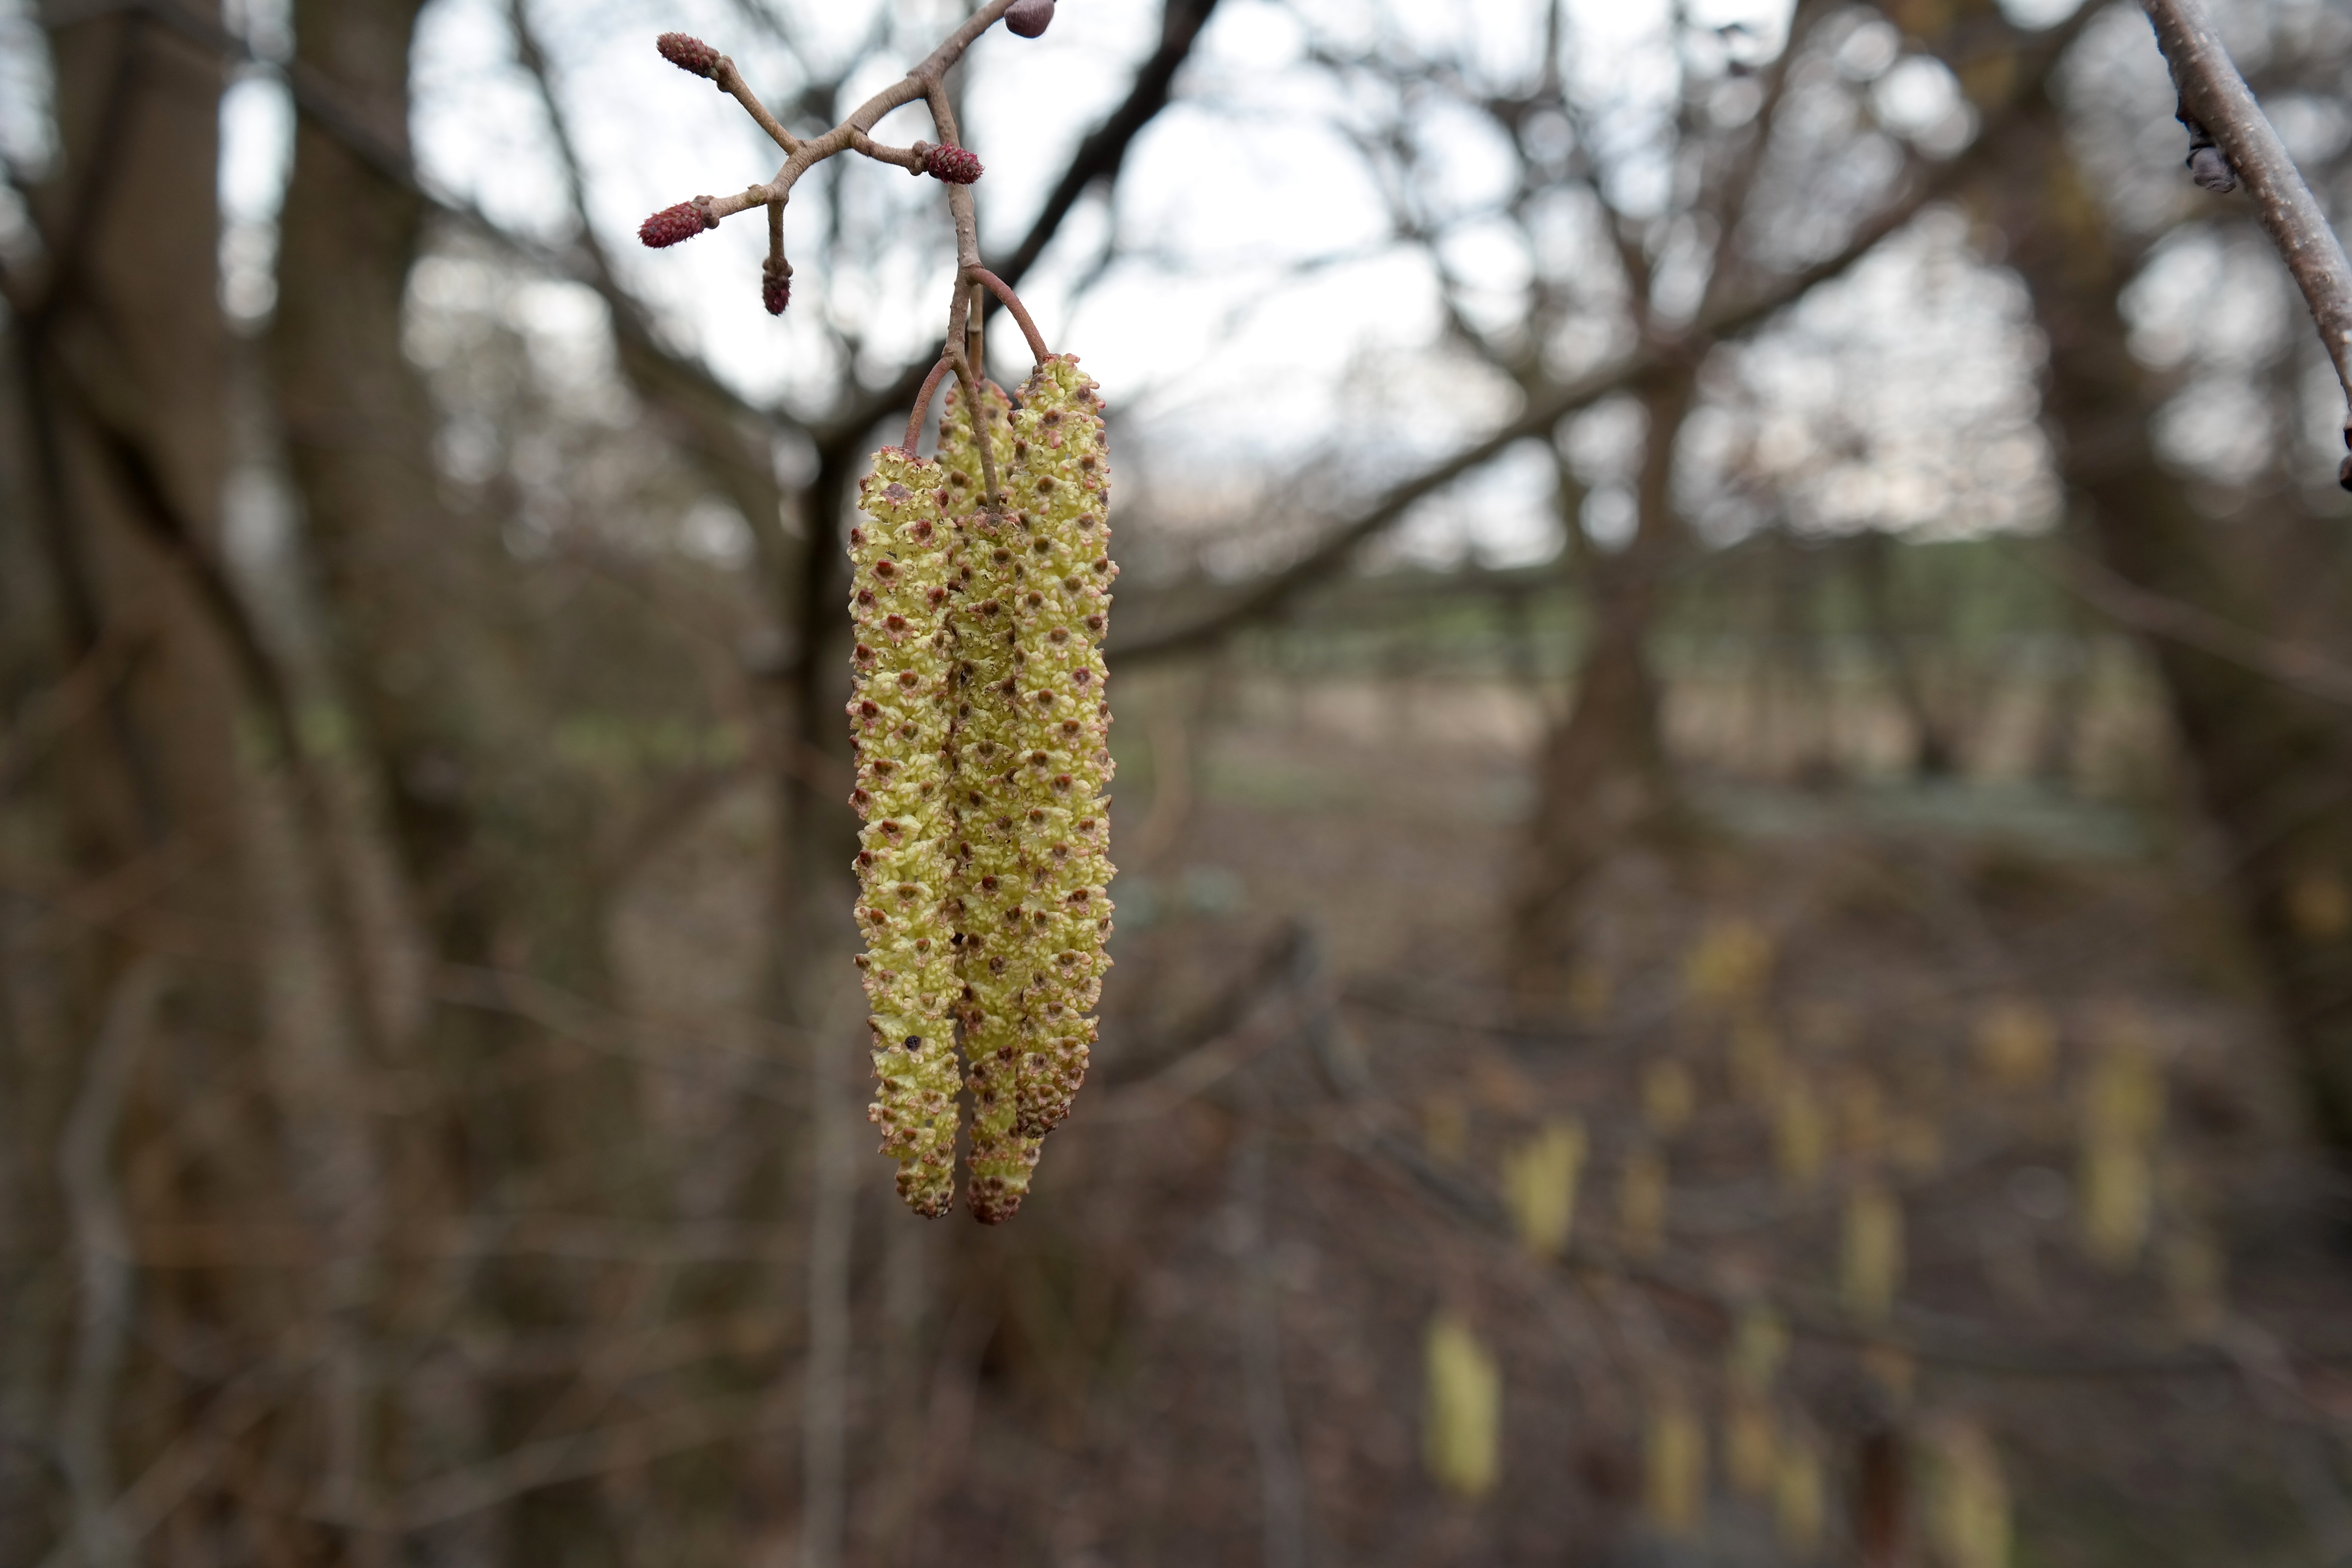
tree, nature, forest, branch, blossom, plant, sunlight, leaf, flower, wildlife, spring, autumn, botany, yellow, flora, season, fauna, wildflower, hazelnut, corylus avellana, plant stem, male bl tenk tzchen